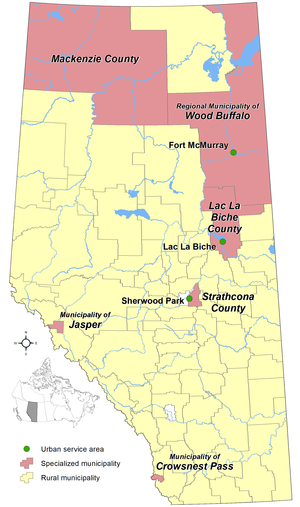
Une municipalité spécialisée est un type de statut municipal utilisé de la province canadienne de l'Alberta. Les municipalités spécialisées de l'Alberta ont des gouvernements locaux uniques qui peuvent être formés sans avoir recours à des lois spéciales de l'Assemblée législative de l'Alberta. Souvent, ils permettent la coexistence de communautés urbaines et rurales sous un gouvernement municipal unique.